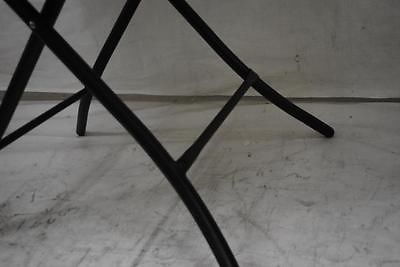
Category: table